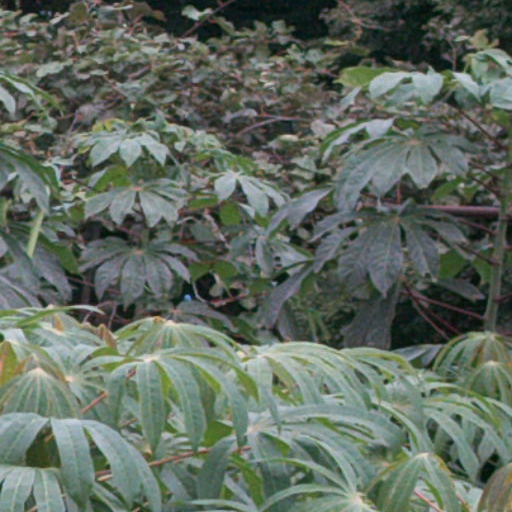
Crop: cassava